Tresparrett Posts

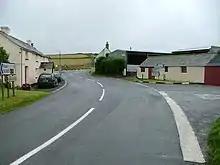
Tresparrett Posts

Tresparrett Posts is a hamlet in the civil parish of St Gennys in north Cornwall, England, United Kingdom.